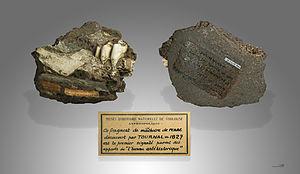
Mâchoire de renne trouvée par Paul Tournal, offerte à Édouard Lartet. Autographe d’Edouard Lartet au dos «
Bize-Minervois est une commune française située dans le département de l'Aude, en région Occitanie.
La Préhistoire est généralement définie comme la période comprise entre l'apparition du genre humain et l'apparition des premiers documents écrits. Cette définition laisse cependant la place à des interprétations divergentes selon les auteurs.
Paul Tournal est un pharmacien et préhistorien français, né le 10 janvier 1805 et mort le 12 février 1872 à Narbonne. Il est l'un des fondateurs de la préhistoire en tant que discipline scientifique.